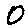
Label: 0